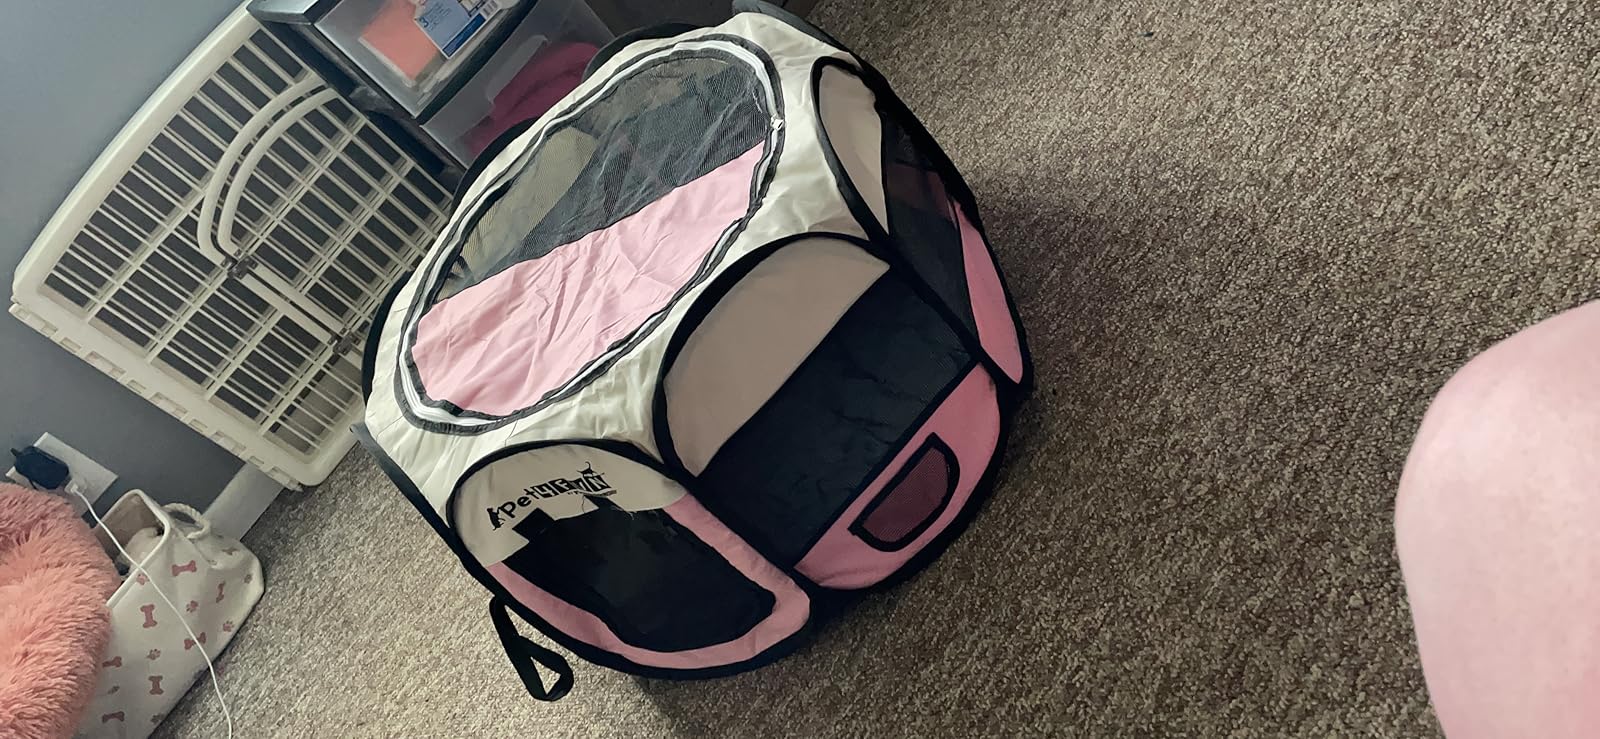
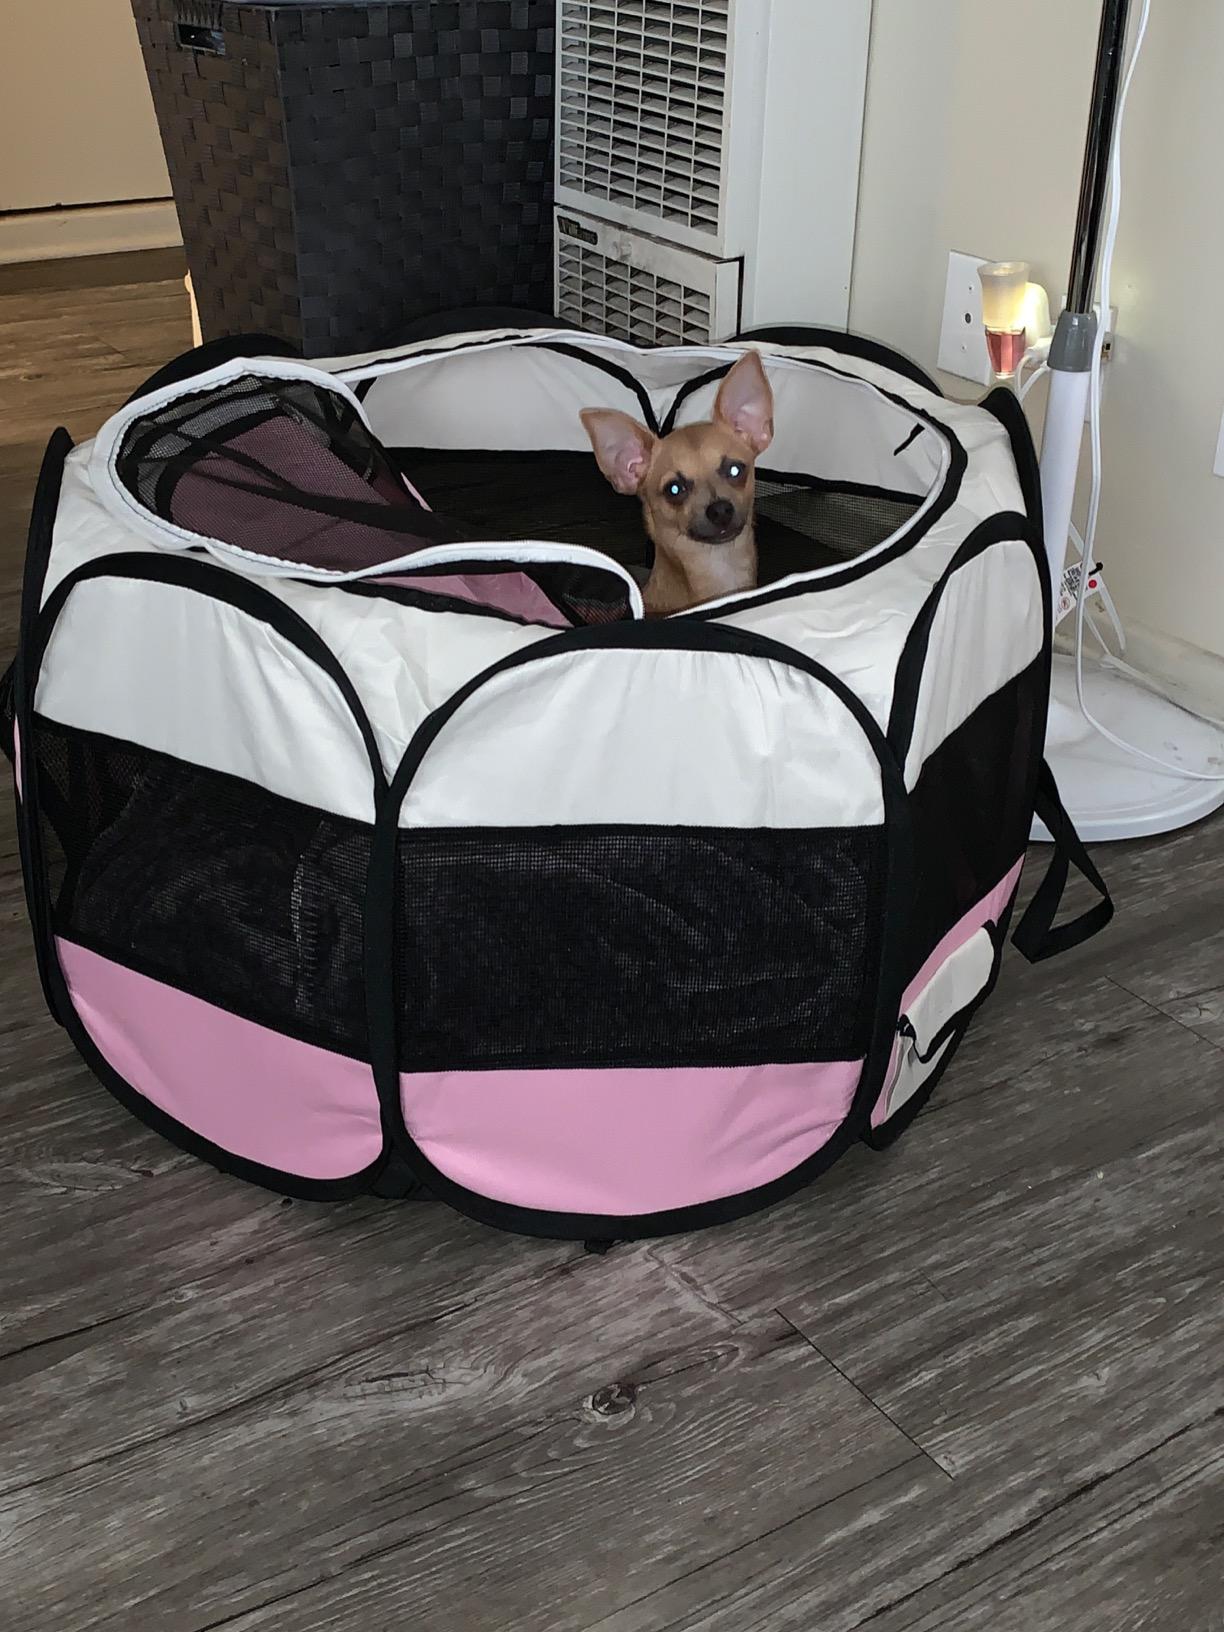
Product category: items_kennel
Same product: yes